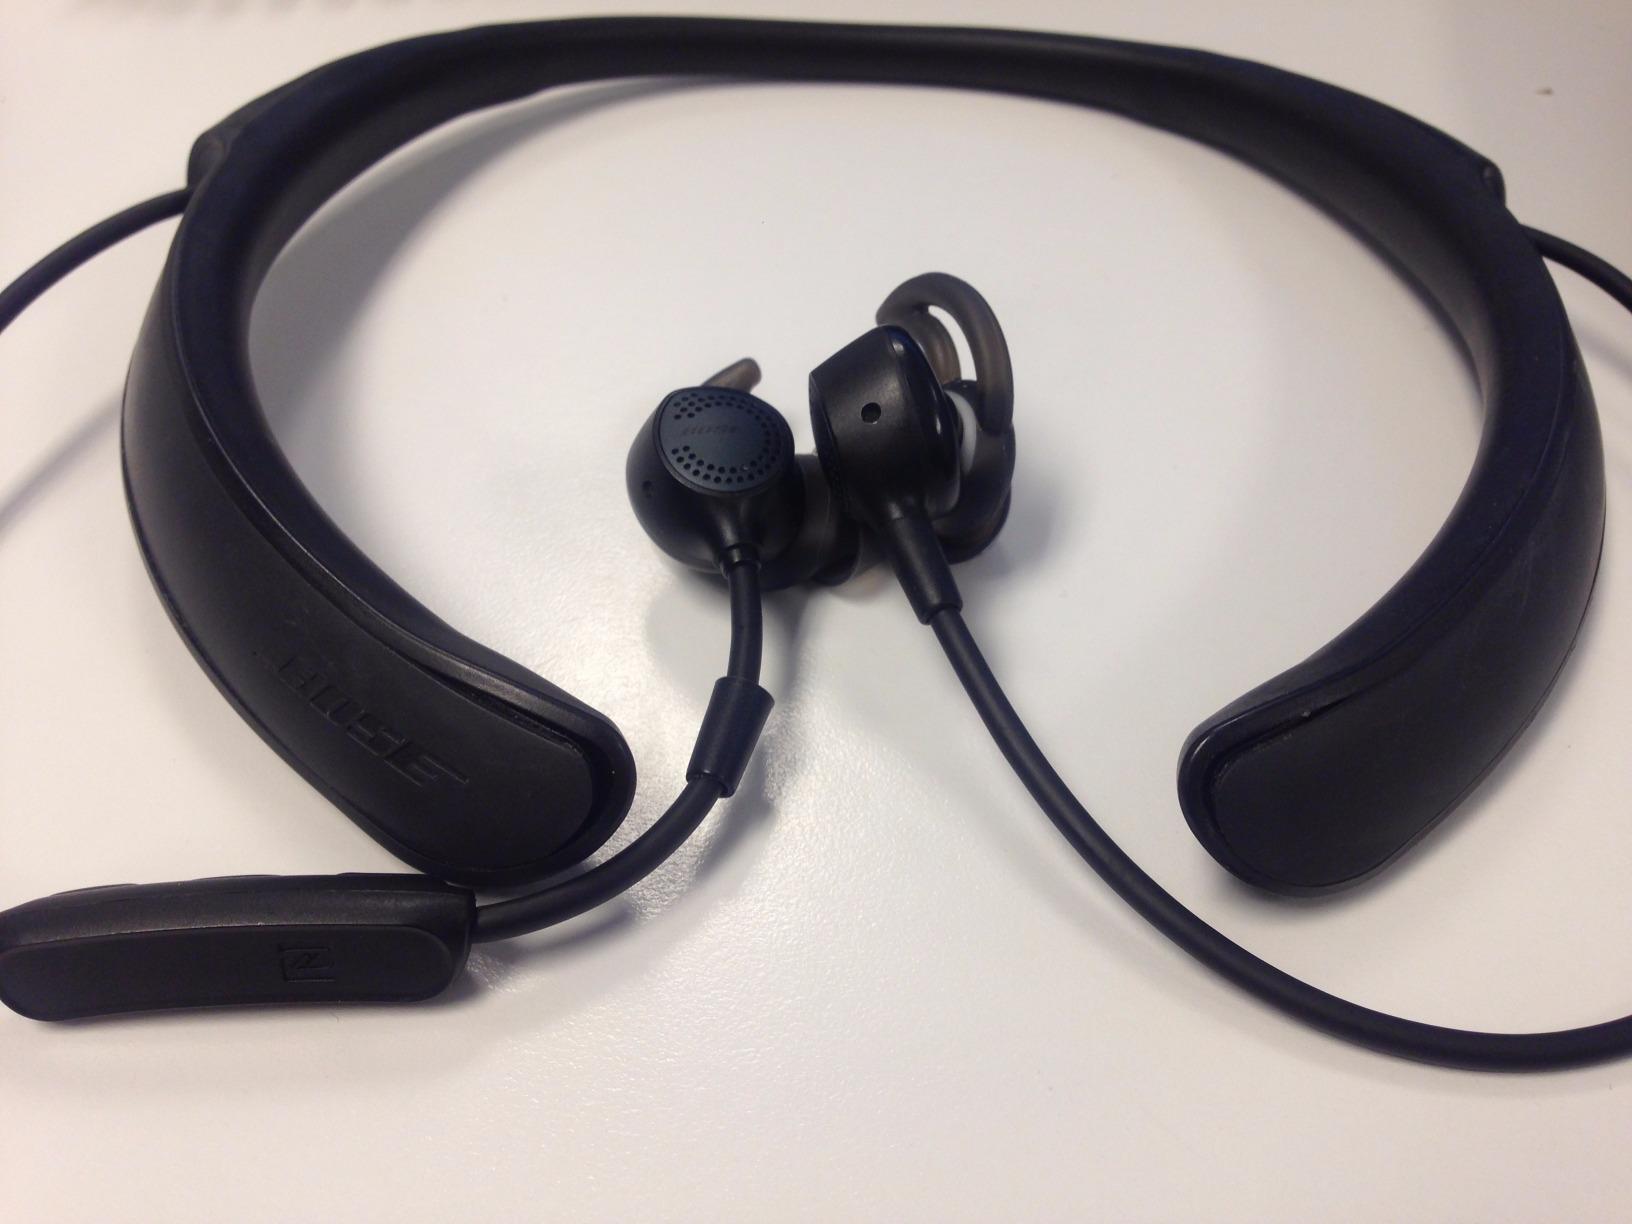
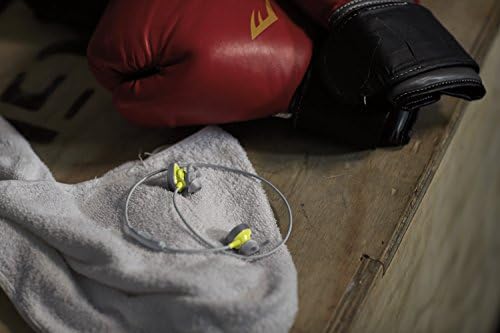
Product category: headphones
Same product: no